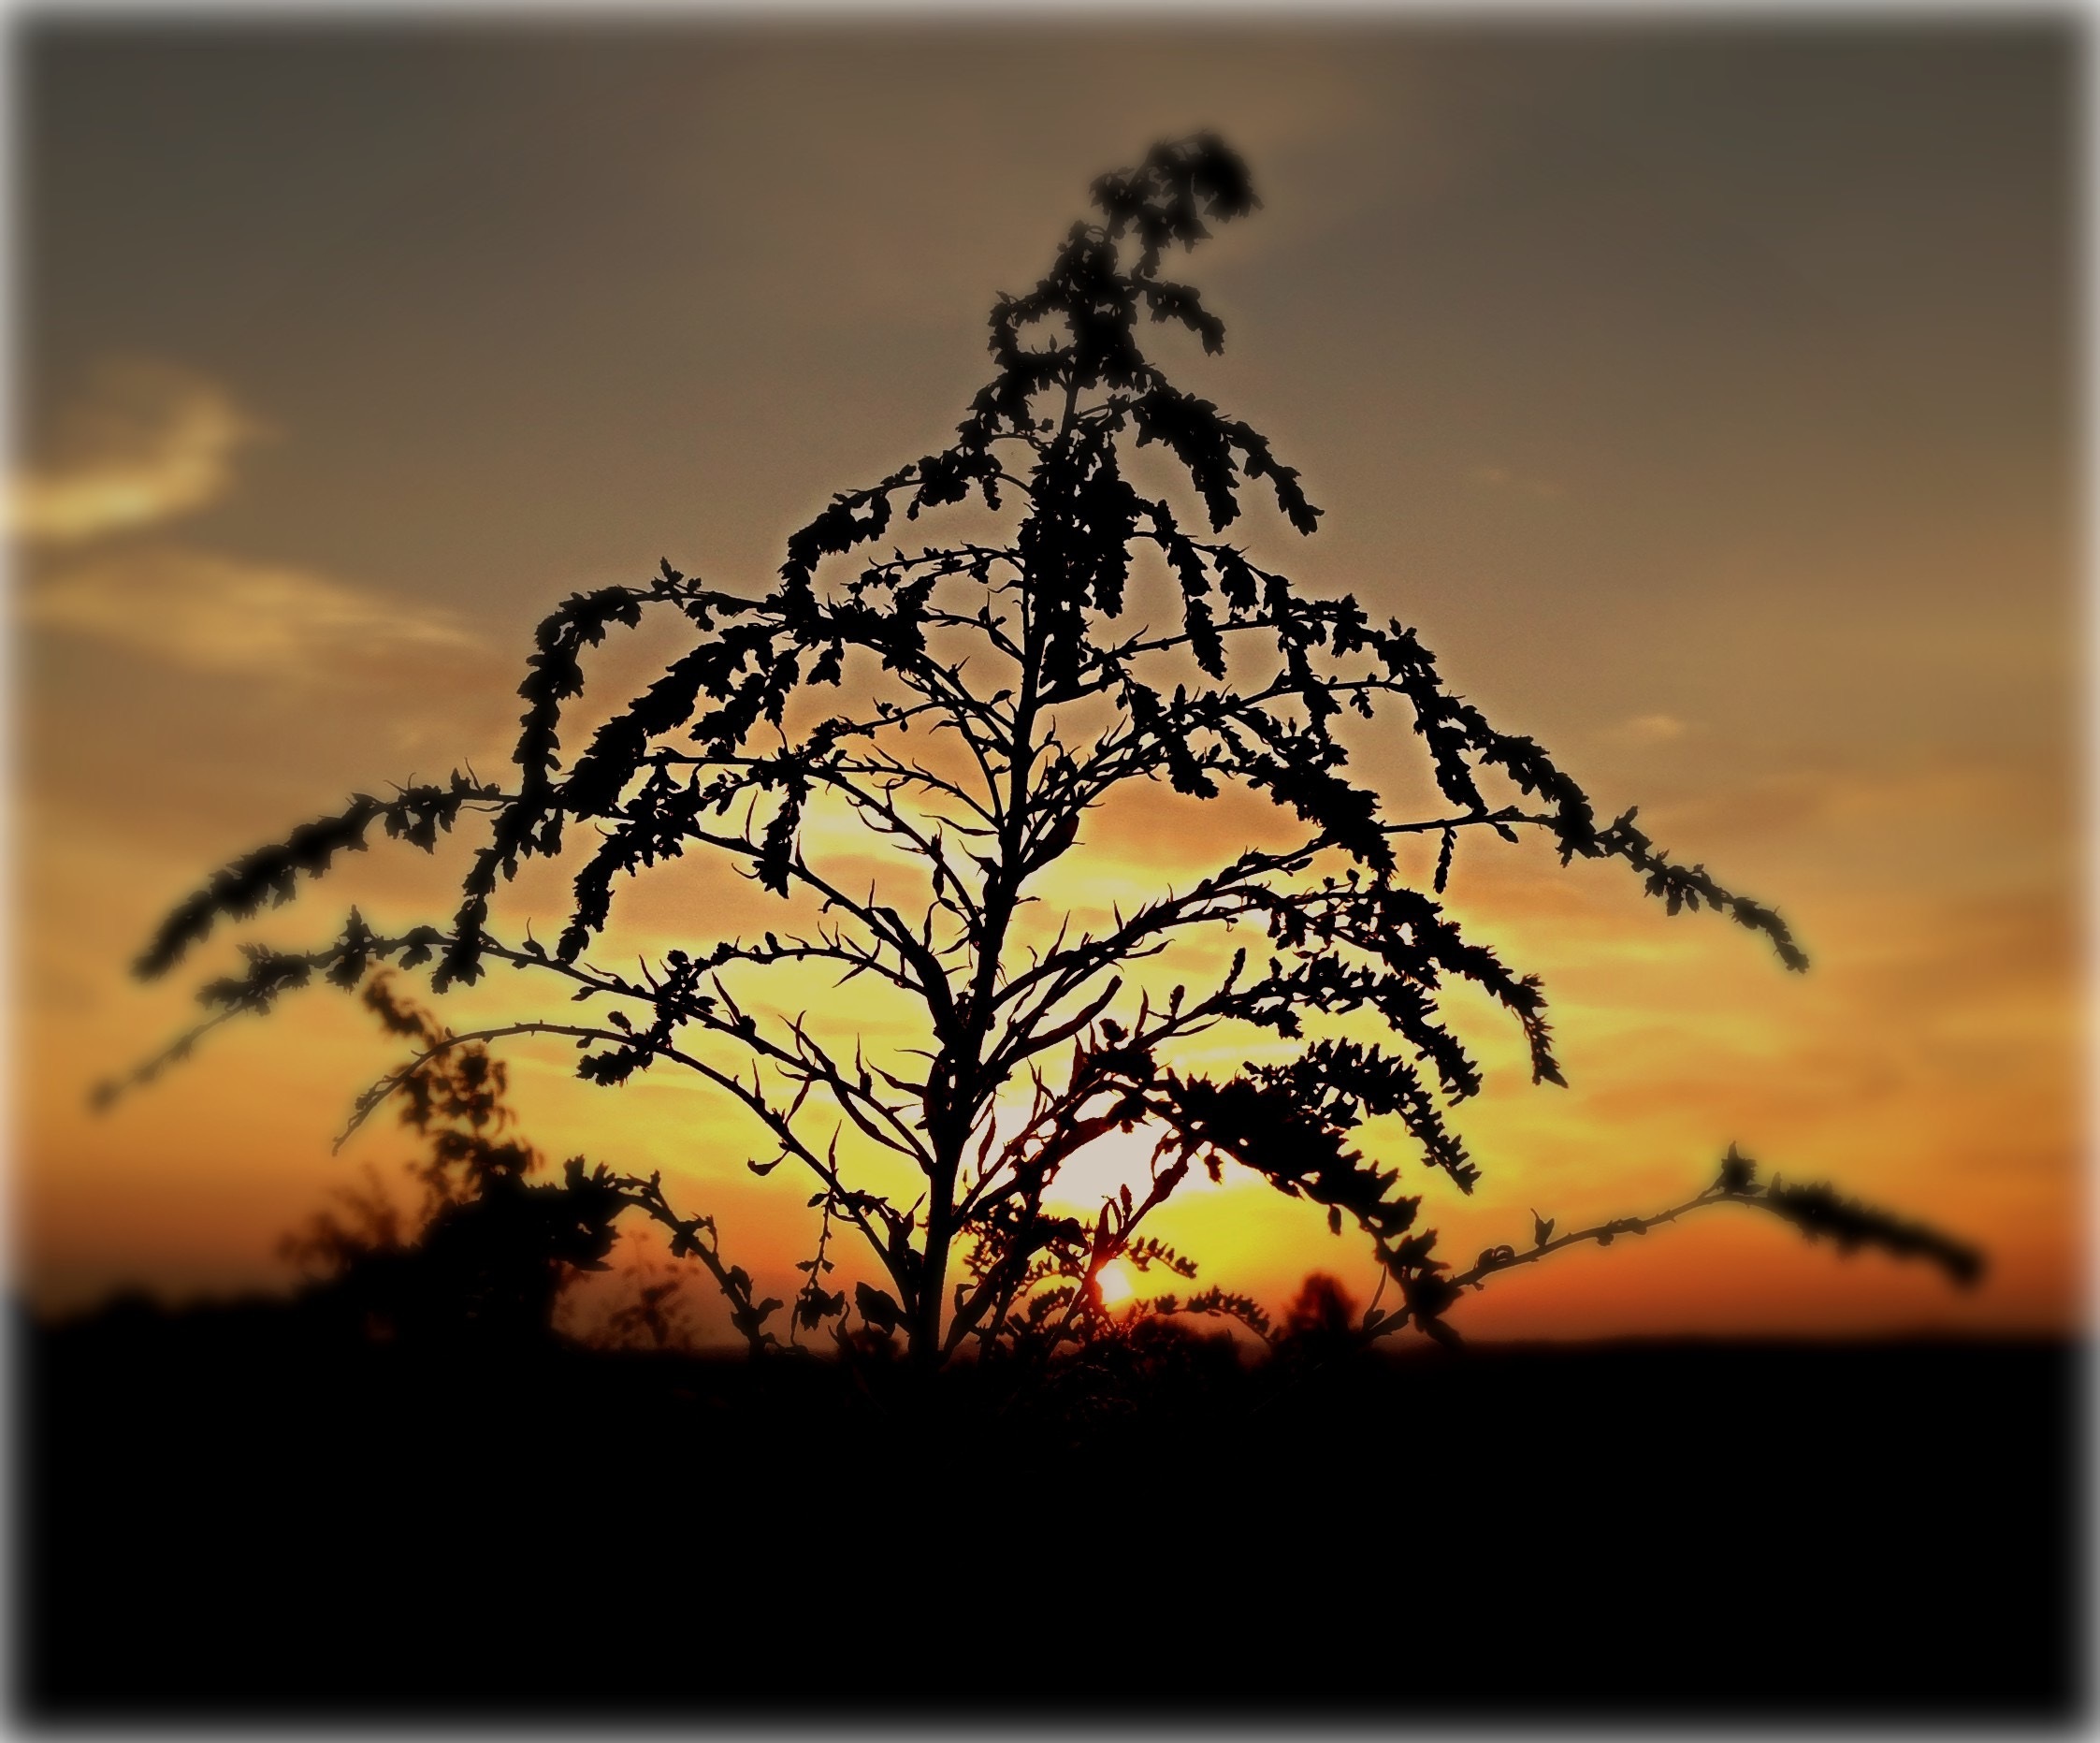
landscape, tree, branch, silhouette, plant, sky, sunset, morning, leaf, flower, autumn, soil, savanna, poland, olkusz, woody plant